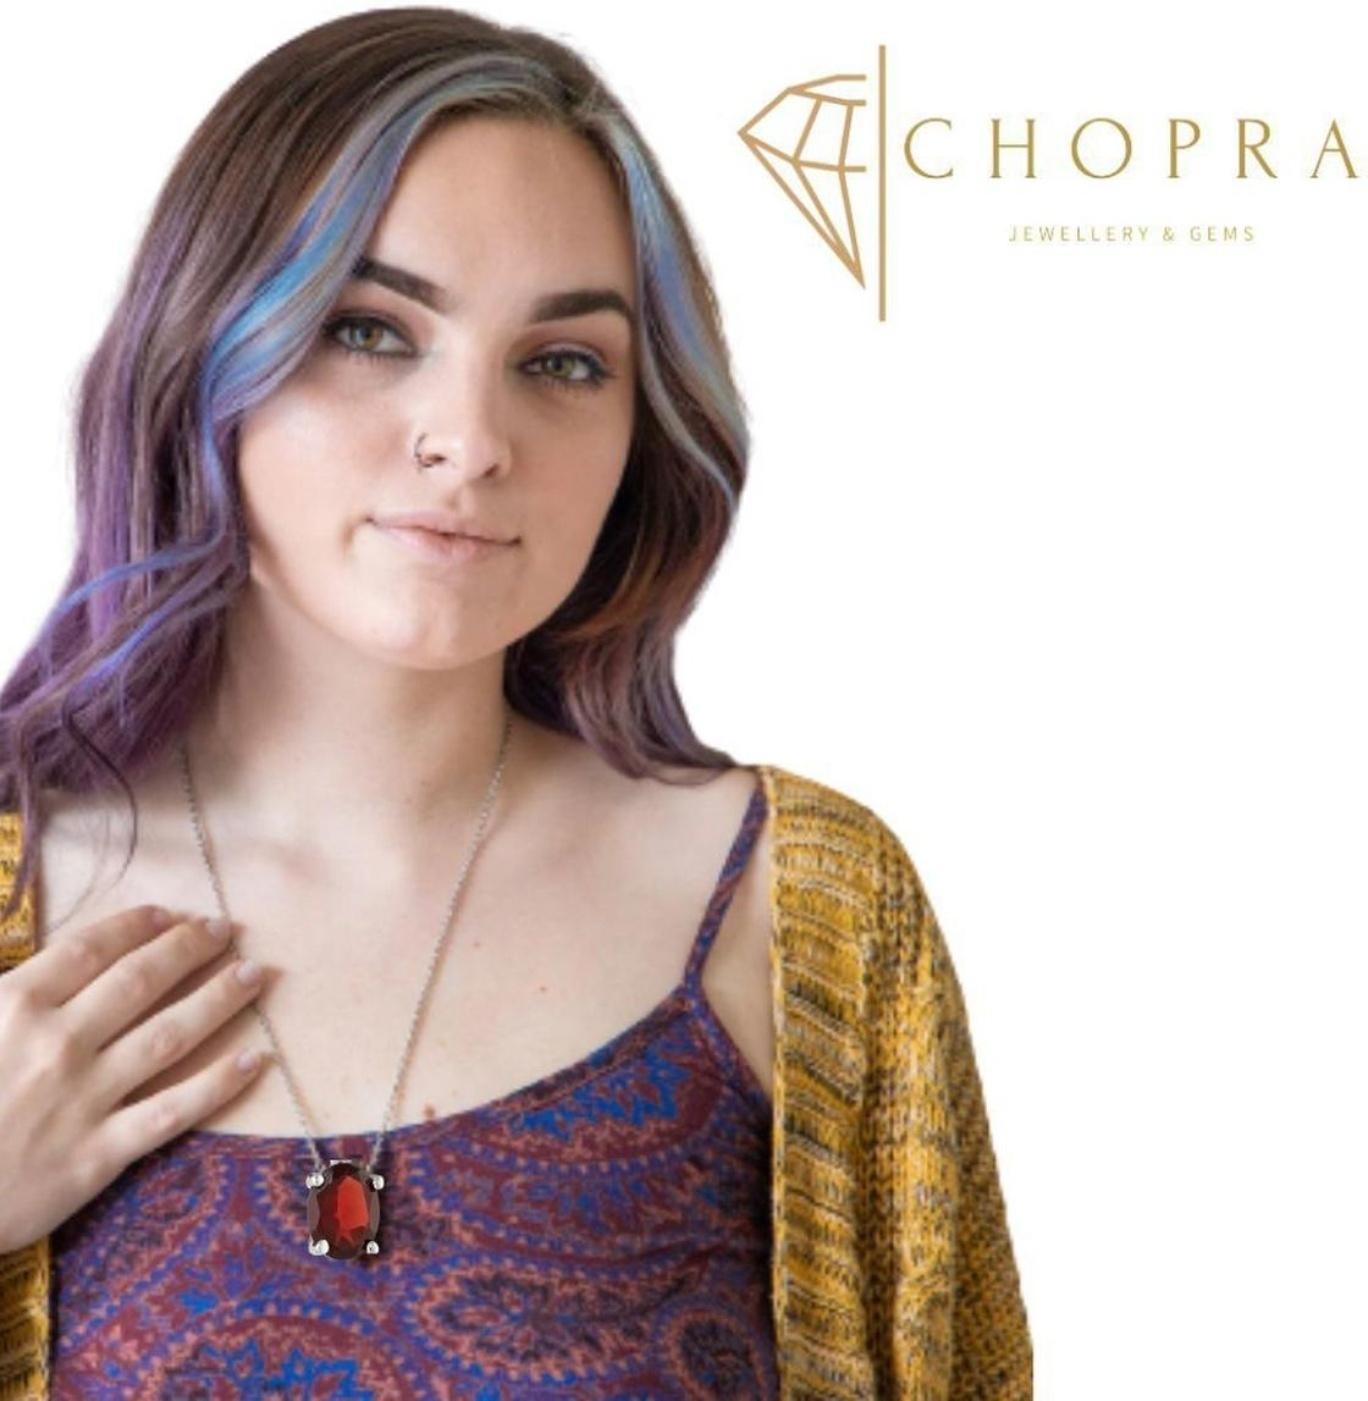
Chopra Gems Brass Garnet Stone Pendant Red (Men and Women) (Pendant_BCX58)
Type: Necklaces & Pendants
Brand: Chopra Gems & Jewellery
Price: Rs. 499
 This is natural hessonite (gomed) gemstone. The stone is fully untreated. Gomed has great power to decrease the ill effects of planets and also help in treating several diseases. But the main thing is that should be kept in mind is one who should wear a correct stone that matches their zodiac signs for enjoying total benefits of these gemstones, these stones need to be carefully selected, so that one can get benefits from it. For achieving success, it is better to wear both hot and cold gemstones. The reason behind this combination is that it helps in maintain stability and eradicates health issues. It is a 100 genuine real hessonite.
Features: Type pendant,Color red,Material brass
Included: Garnet Stone Pendant